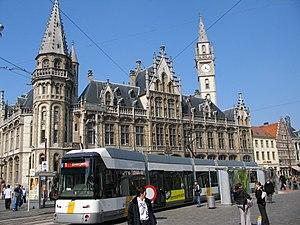
Le tram de Gand à la place Korenmarkt et le shopping center dans l'ancien bâtiment de la poste